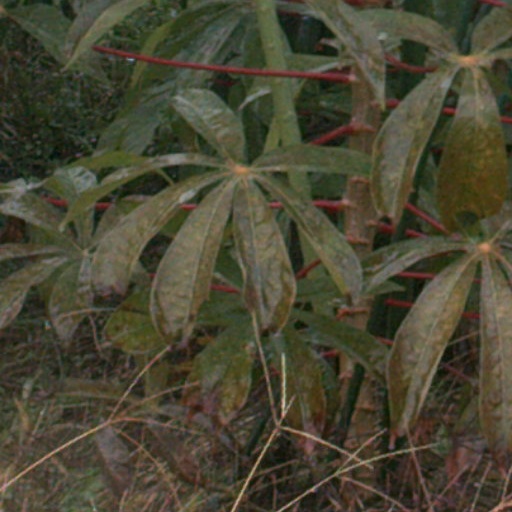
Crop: cassava